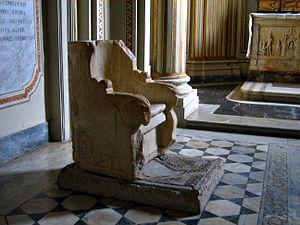
L'église San Gregorio al Celio est une église romaine située sur le Clivo di Scauro dans le rione de Celio à proximité du Circus Maximus et du mont Palatin.